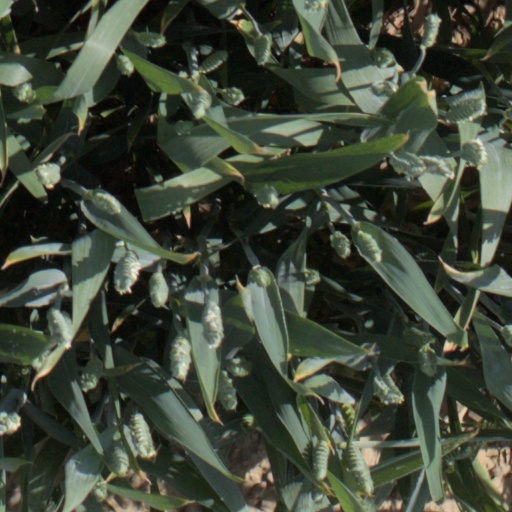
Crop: wheat